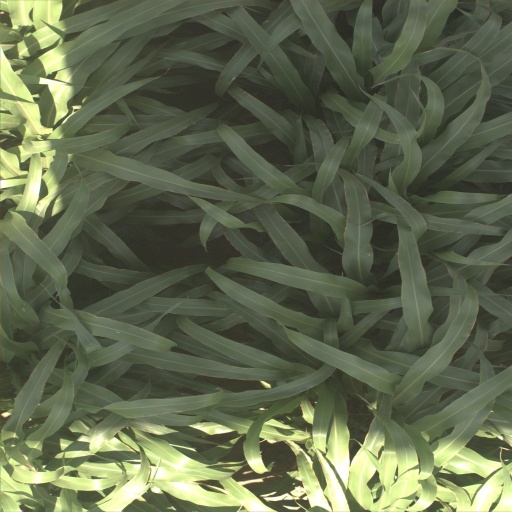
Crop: sorghum